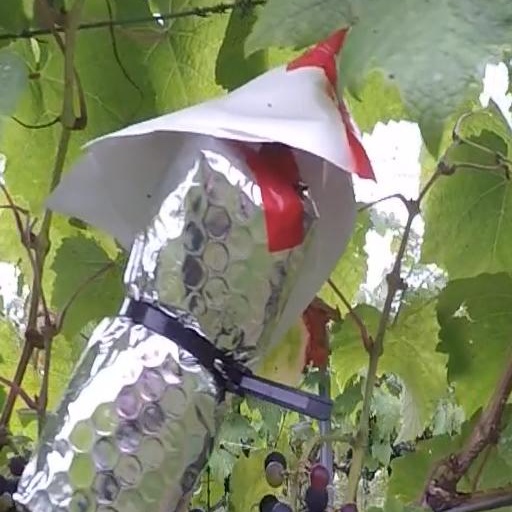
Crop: grape